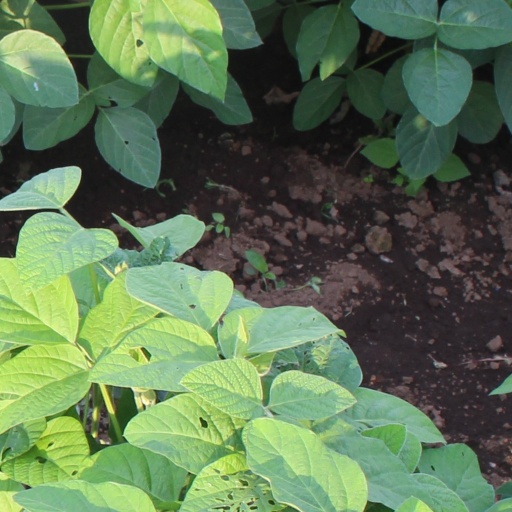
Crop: soybean